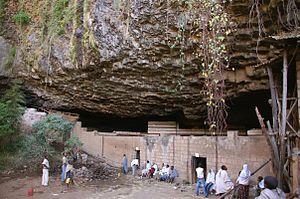
Eglise Yemrehanna Krestos
Yemrehanna Krestos est une église éthiopienne orthodoxe située à l'intérieur d'une grotte, au pied de la pente de l'Abouna Yossef, un massif culminant à 4 190 m. Elle a été fondée par le roi Yemrehanna Krestos de la dynastie Zagoué, qui lui donna donc son nom. On estime que l'édifice remonte au milieu du XIIᵉ siècle. Le Portugais Francisco Álvares fut le premier à le décrire en 1520.